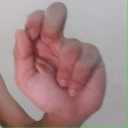
अक्षर: ढ